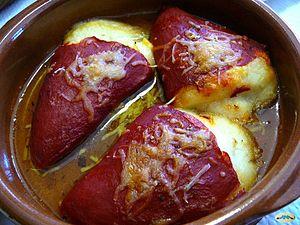
La cuisine espagnole procède, pour l'essentiel, de commande diète méditerranéenne. La diversité des régions et terroirs de l'Espagne en fait une cuisine très variée et réputée.